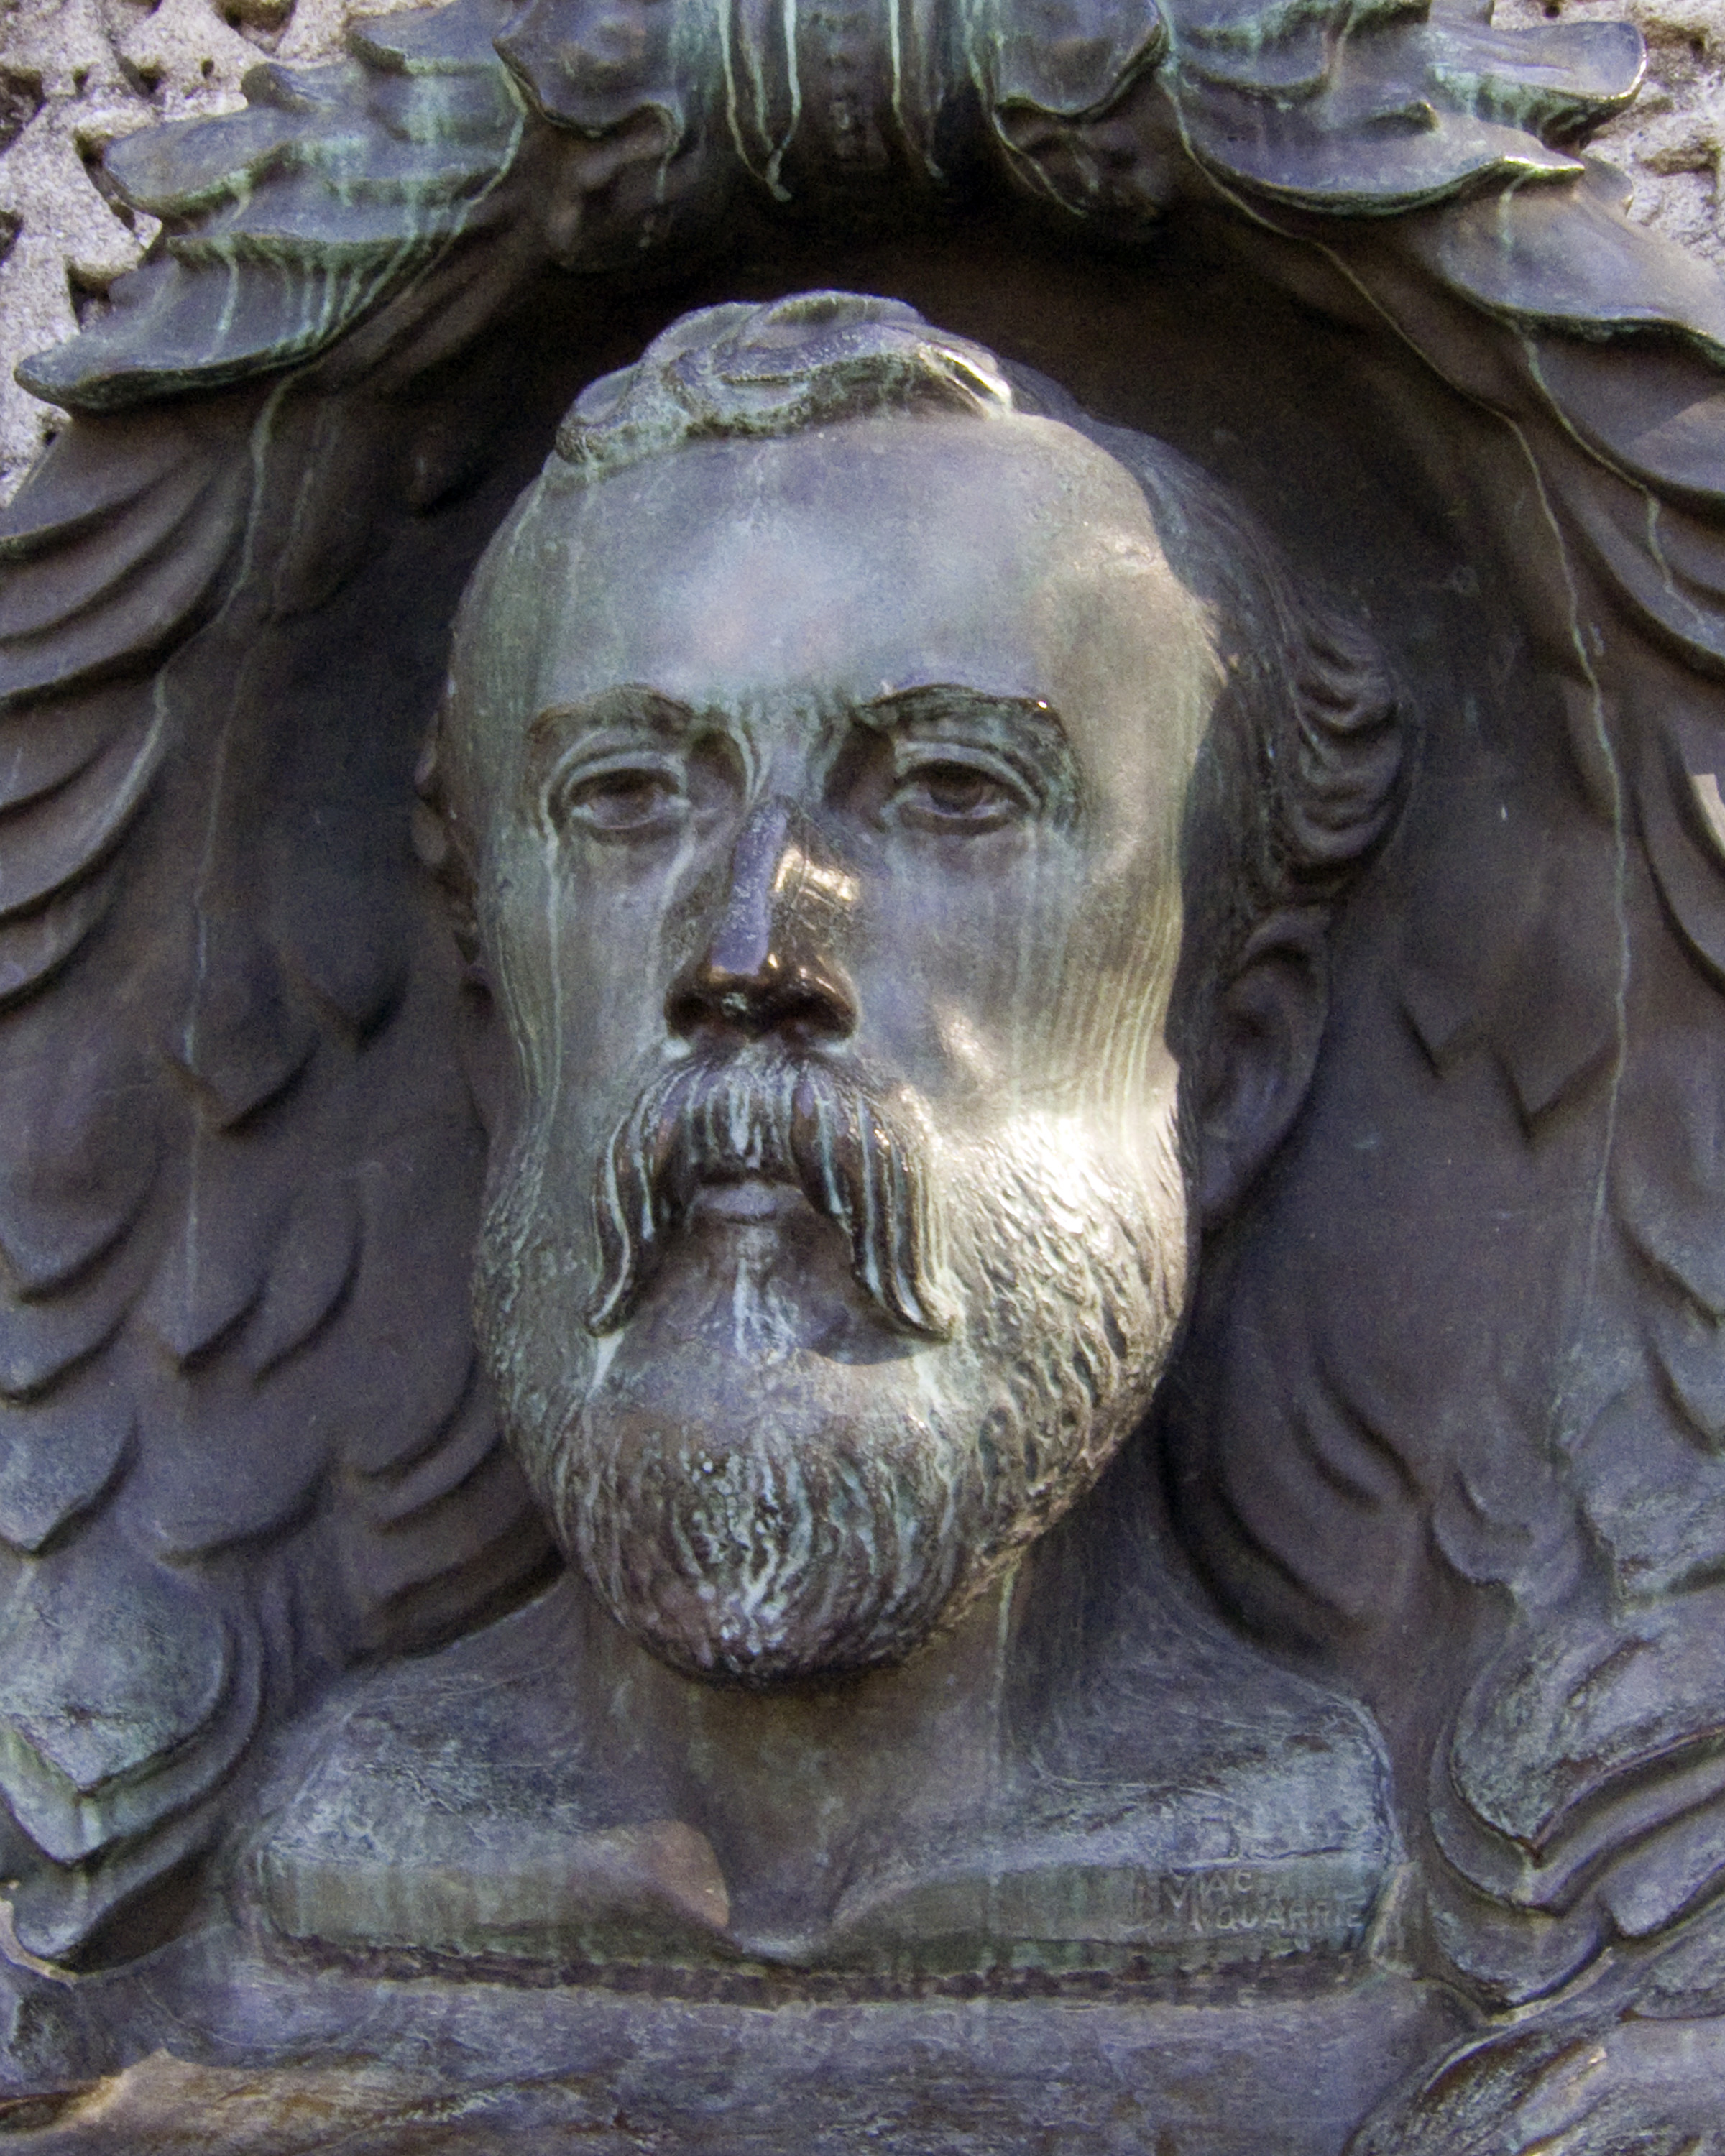
railroad, monument, statue, california, sculpture, art, temple, head, carving, relief, sacramento, mythology, theodoredehonejudah, archaeological site, stone carving, gautama buddha, ancient history